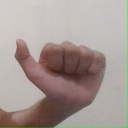
अक्षर: त